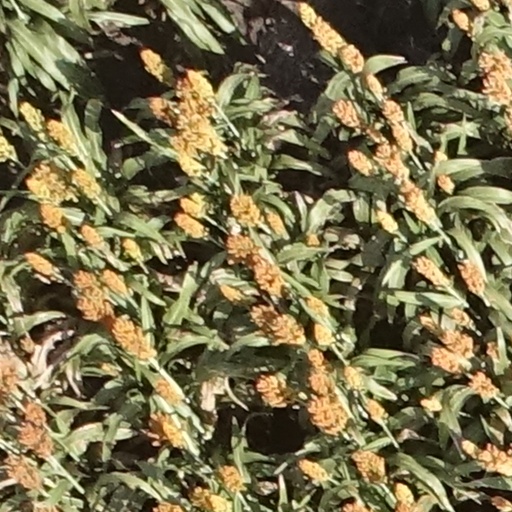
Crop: sorghum